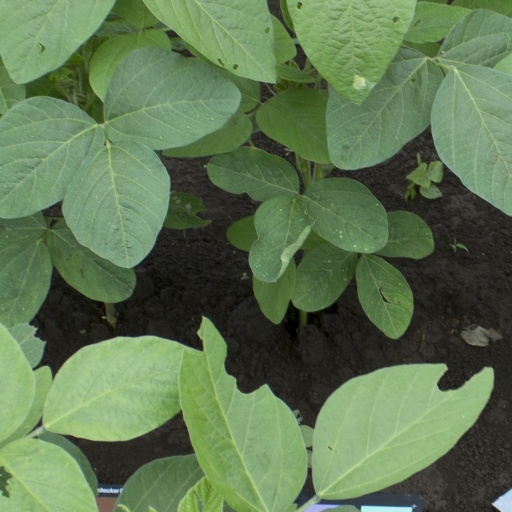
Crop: soybean